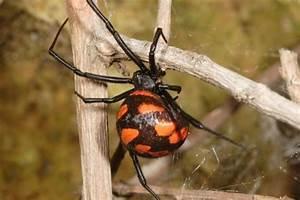
spider